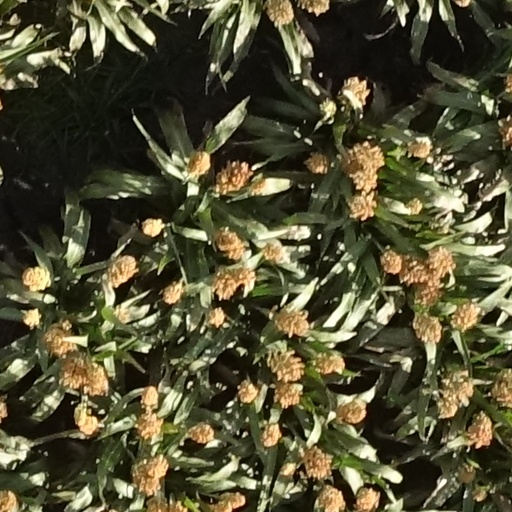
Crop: sorghum